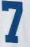
Number: 7